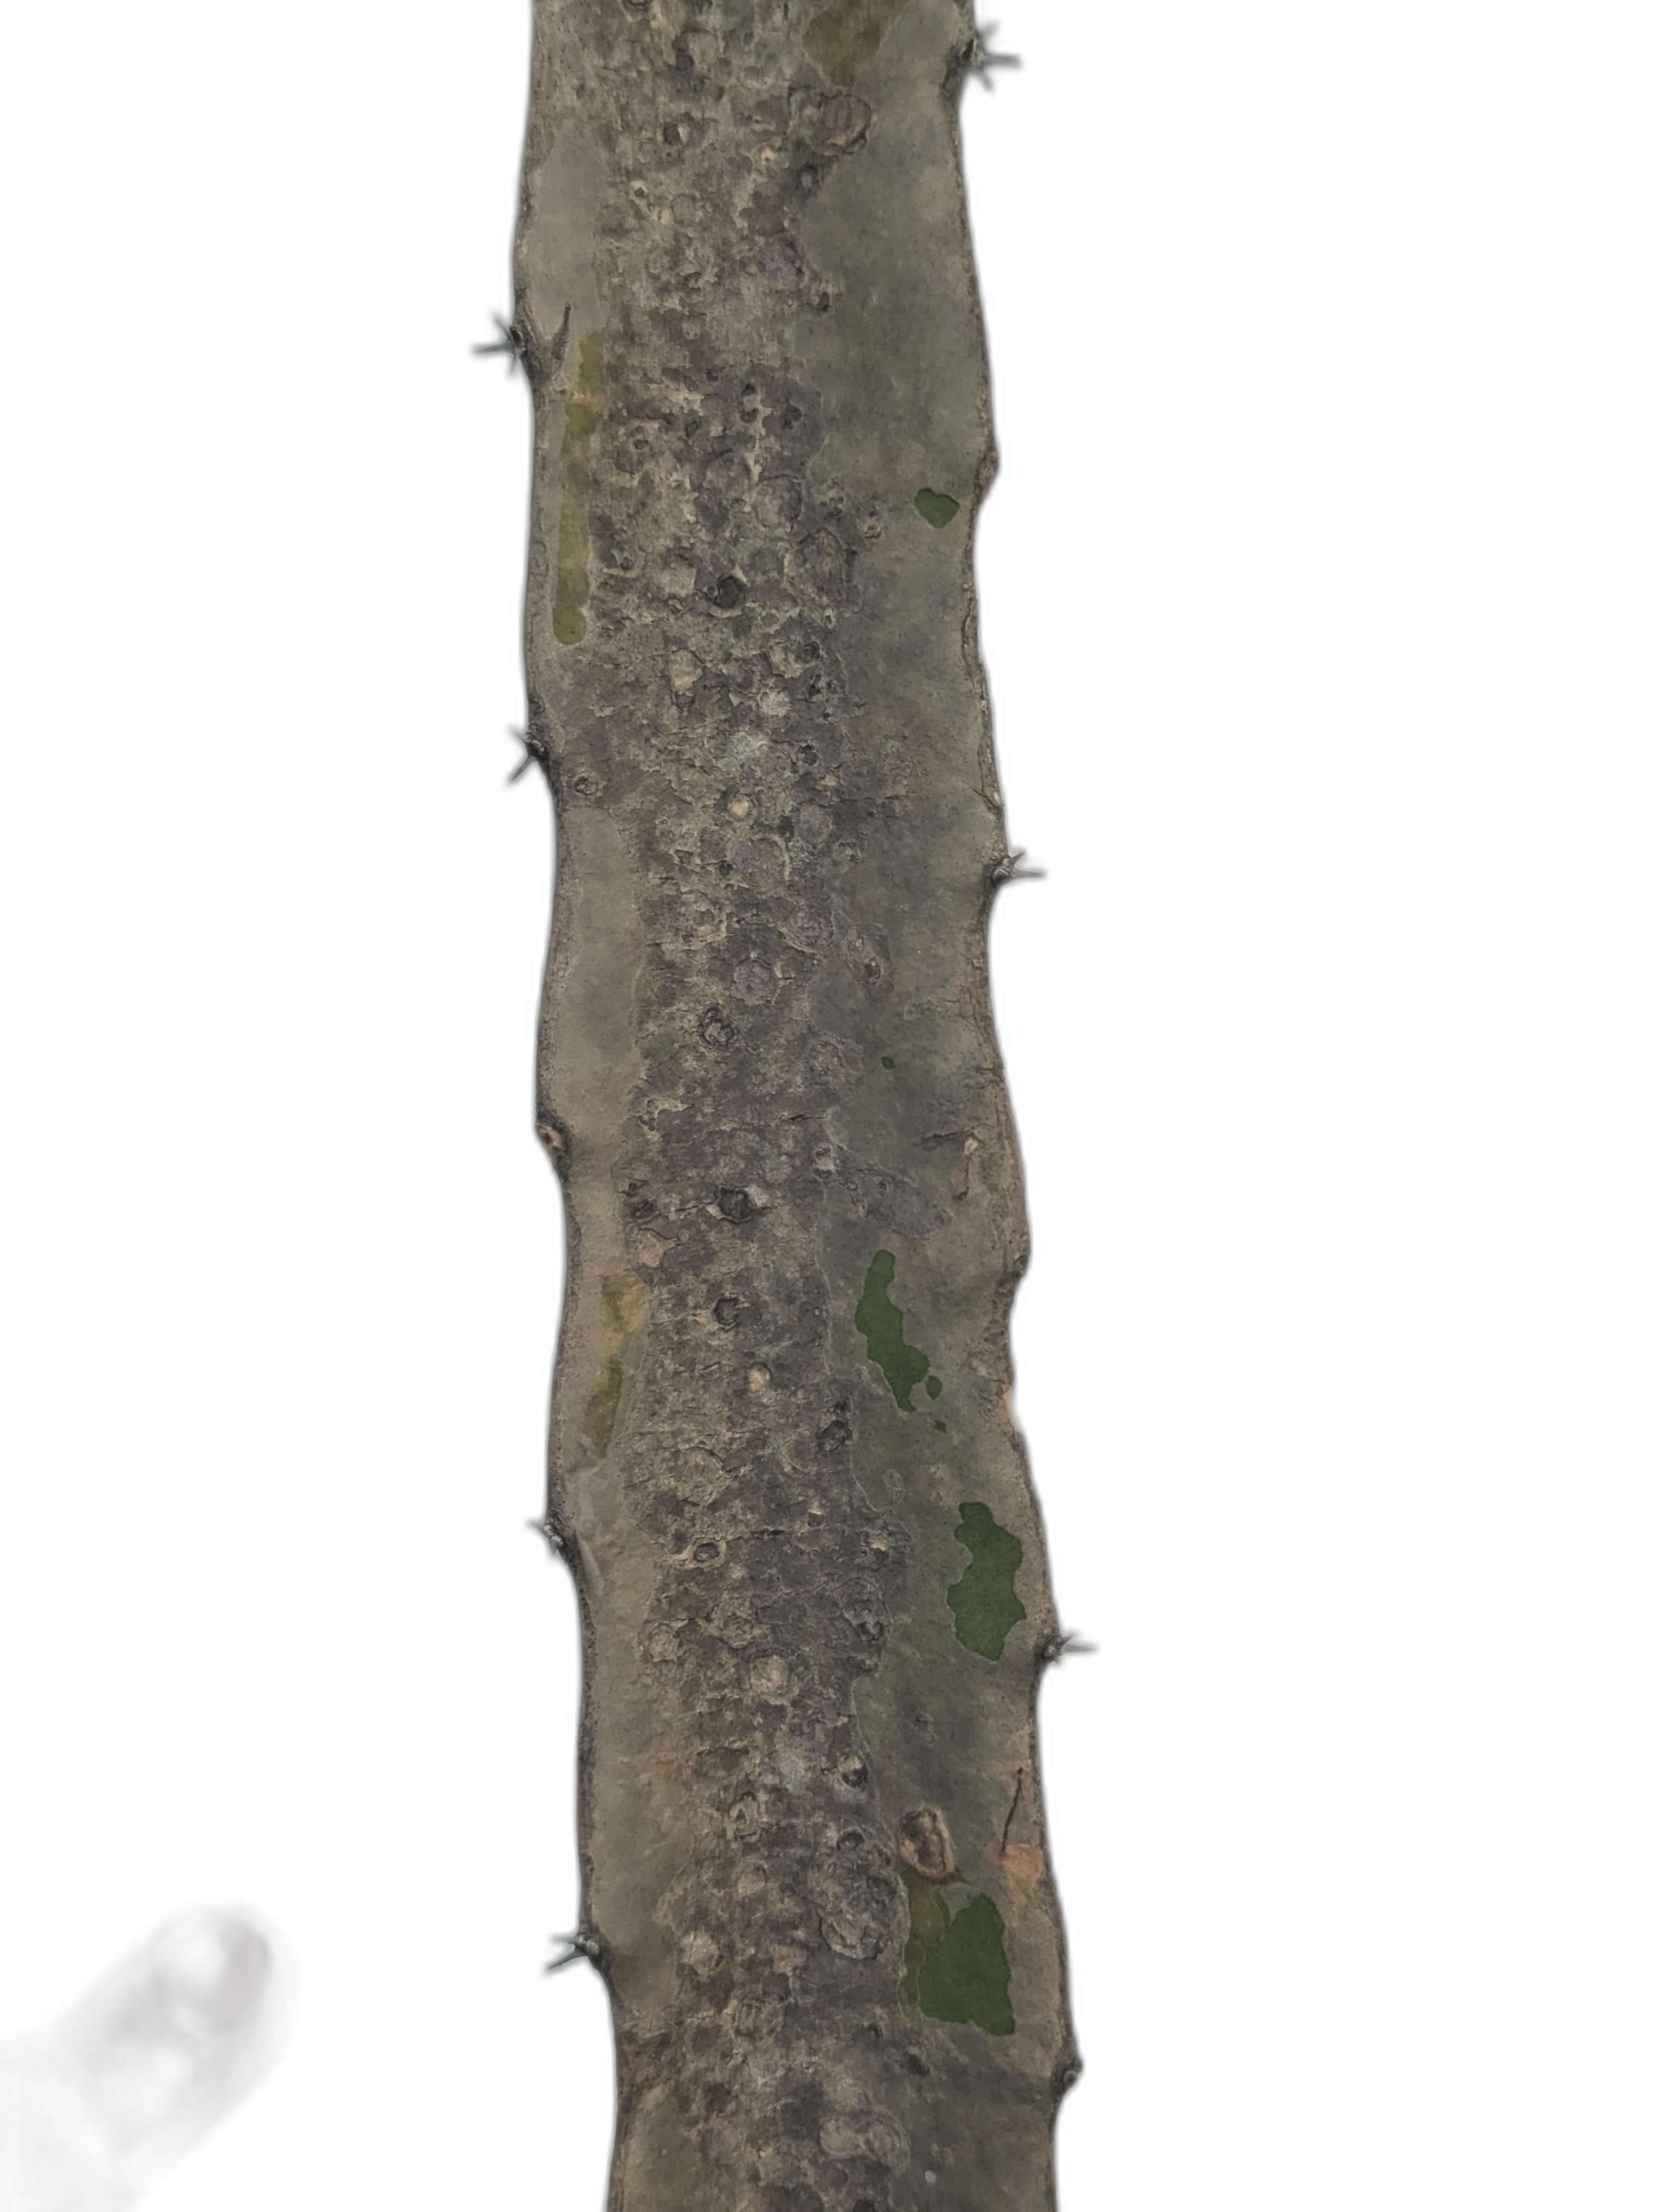
Label: Bad leaf